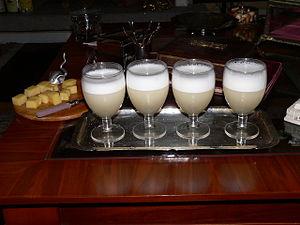
Le pisco sour est un cocktail typique de la cuisine sud-américaine à base de pisco et de jus de citron vert.